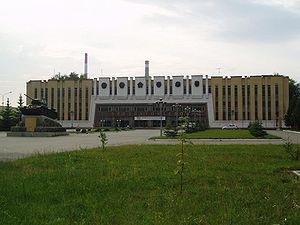
Ouralvagonzavod est une entreprise d'armement russe située à Nijni Taguil, en Russie. C'est le plus grand fabricant de chars de combat principal au monde, bien qu'il produise également des véhicules civils comme des tracteurs ou des bus.